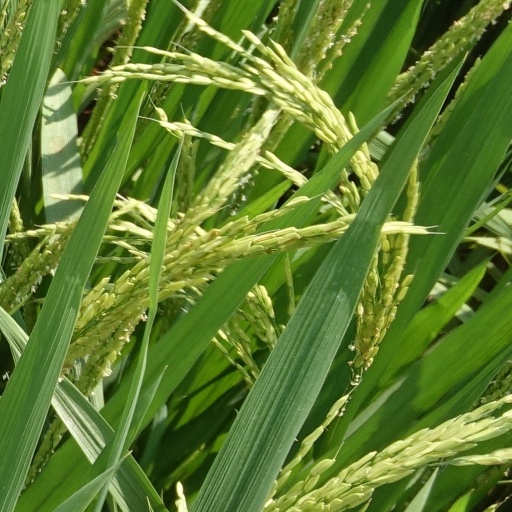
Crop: rice